Henry Godwin (Army officer)

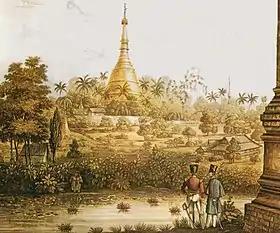
The Great Dagon Pagoda, Rangoon, where Godwin's capture of the city in 1852 was completed

Godwin, with his expeditionary force, set sail from Bombay on 28 March 1852, aiming for the mouth of the Irrawaddy River, where he was to be joined by forces sent from Madras. There, he found a naval force led by Admiral Austen on board HMS "Rattler", with ships of both the Royal Navy and the Indian Navy. On 5 April 1852 the naval forces began to bombard Martaban. Godwin moved to capture Rangoon the same month.